Kumbur

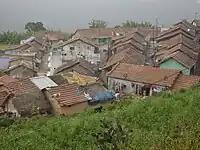
Houses of Kumbur Village

Kumbur (Koombur, Kumboor), is a farming village of 202 houses in Mannavanur Panchayat, at the end of the road west from Kodaikanal in Dindigul district, Tamil Nadu, India. It is at the head of the Kumbur River in Manjampatti Valley drainage basin. Altitude is